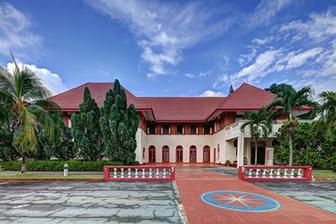
Building: Former Admiralty House
Country: Malaysia
Year built: 1940
Historic site in Old Nelson Road, Singapore Not to be confused with Admiralty House (disambiguation) . Former Admiralty House Location 345 Old Nelson Road Coordinates 1°26′50.92″N 103°49′20.3″E / 1.4474778°N 103.822306°E / 1.4474778; 103.822306 Built 1940 ; 85 years ago ( 1940 ) Governing body National Heritage Board National monument of Singapore Designated 2 December 2002 ; 22 years ago ( 2002-12-02 ) Reference no. 45 Location of Former Admiralty House in Singapore The Former Admiralty House ( Malay : Gedung Lama Laksamana ; Chinese : 旧海军部屋 ; pinyin : Jiù Hǎijūnbù Wū ) is a historic building, located at Old Nelson Road within the Sembawang Planning Area in the North Region of Singapore . The building was used as the administration building of Furen International School (FIS) until November 2019 and is currently being refurbished for use as part of the Sembawang Sports and Community Hub. History The house was completed in 1940 and was named Canberra House . It is a residence for the Rear Admiral, Malaya - the commander of His Majesty's Naval Establishments (naval base) in Sembawang . It was to have been one of three residences to have been built for the senior commanders of the three service arms: the army, led by the General Officer Commanding (GOC), Malaya ( Flagstaff House at Kheam Hock Road); the Air Force, led by the Air-Officer Commanding (AOC), Far East in Tanglin (there is no evidence of this having been built) and the Navy. It was referred to as 'Navy House' in a news article in the Singapore Free Press and Mercantile Advertiser in October 1941 on the residence's first residents, Rear Admiral Ernest John Spooner and Mrs Megan Spooner (née Foster) - a renowned soprano back in Britain. After the war, the building became the official residence of the Flag Officer, Malayan Area and was renamed Nelson House . In 1958, it became the residence of the British Royal Navy Commander-in-Chief , Far East Station when the Flag Officers role was subsumed under the command. It was subsequently renamed Admiralty House (not to be confused with the earlier C-in-C's residence at Grange Road also named Admiralty House). The building was renamed again to ANZUK House in 1971 as the residence of the Commander of the ANZUK Force following the British military withdrawal. After the British forces left Singapore in 1975, Sembawang Shipyard inherited the building and used it as a recreation club . In 1991, the building was renovated to become Yishun Country Club . The Karimun Admiralty Country Club then took over the building with a change in tenant in 2001. On 2 December 2002, the building was gazetted as a national monument of Singapore and its name was changed to Former Admiralty House upon gazette. In 2007, Karimun Admiralty Country Club vacated the premises and the Singapore Land Authority (SLA) put up the Old Admiralty House for public tender for development of the area which was won by YESS Group Pte Ltd. In 2010, SLA terminated the contract with YESS Group after it failed to pay rent and took back the land. On 22 March 2011, Furen International School (FIS), a boarding school, took over the running of the property. The school converted the building into its administration building, a nerve centre to run the surrounding academic and hostel buildings. In order to do justice to this beautiful building, FIS worked closely with the Preservation Monument Board in restoring the building to its former glory; all of it privately funded by the school without subsidy from the government. The site was returned to the State at the end of 2019 and work is being carried out on it to incorporate it into the Sembawang Sports and Community Hub. Architecture The two-storey colonial residence was designed in a unique Arts and Crafts architectural style popular in the 19th century. Former Admiralty House had been attributed to English architect Sir Edwin Lutyens . There is however, no evidence of this, other than Lutyens having been closely connected with the late 19th Century Arts and Crafts designs in Britain. By the 1900s, he had already moved away from the style and was advanced in age and poor health at the time of the design and construction of the structure. The house, resembling a traditional English cottage , sits on a lush, open garden and has an interesting internal layout and of " asymmetrical " design. It is two storeys high with a one-storey wing on the north-west side. The building is on a 4 hectares (0.040 km 2 ; 9.9 acres) site, which in its time as Furen International School, included six hostel blocks, six academic blocks, dance studio, swimming pool, tennis courts, basketball courts, laundry block and an air-raid shelter. References